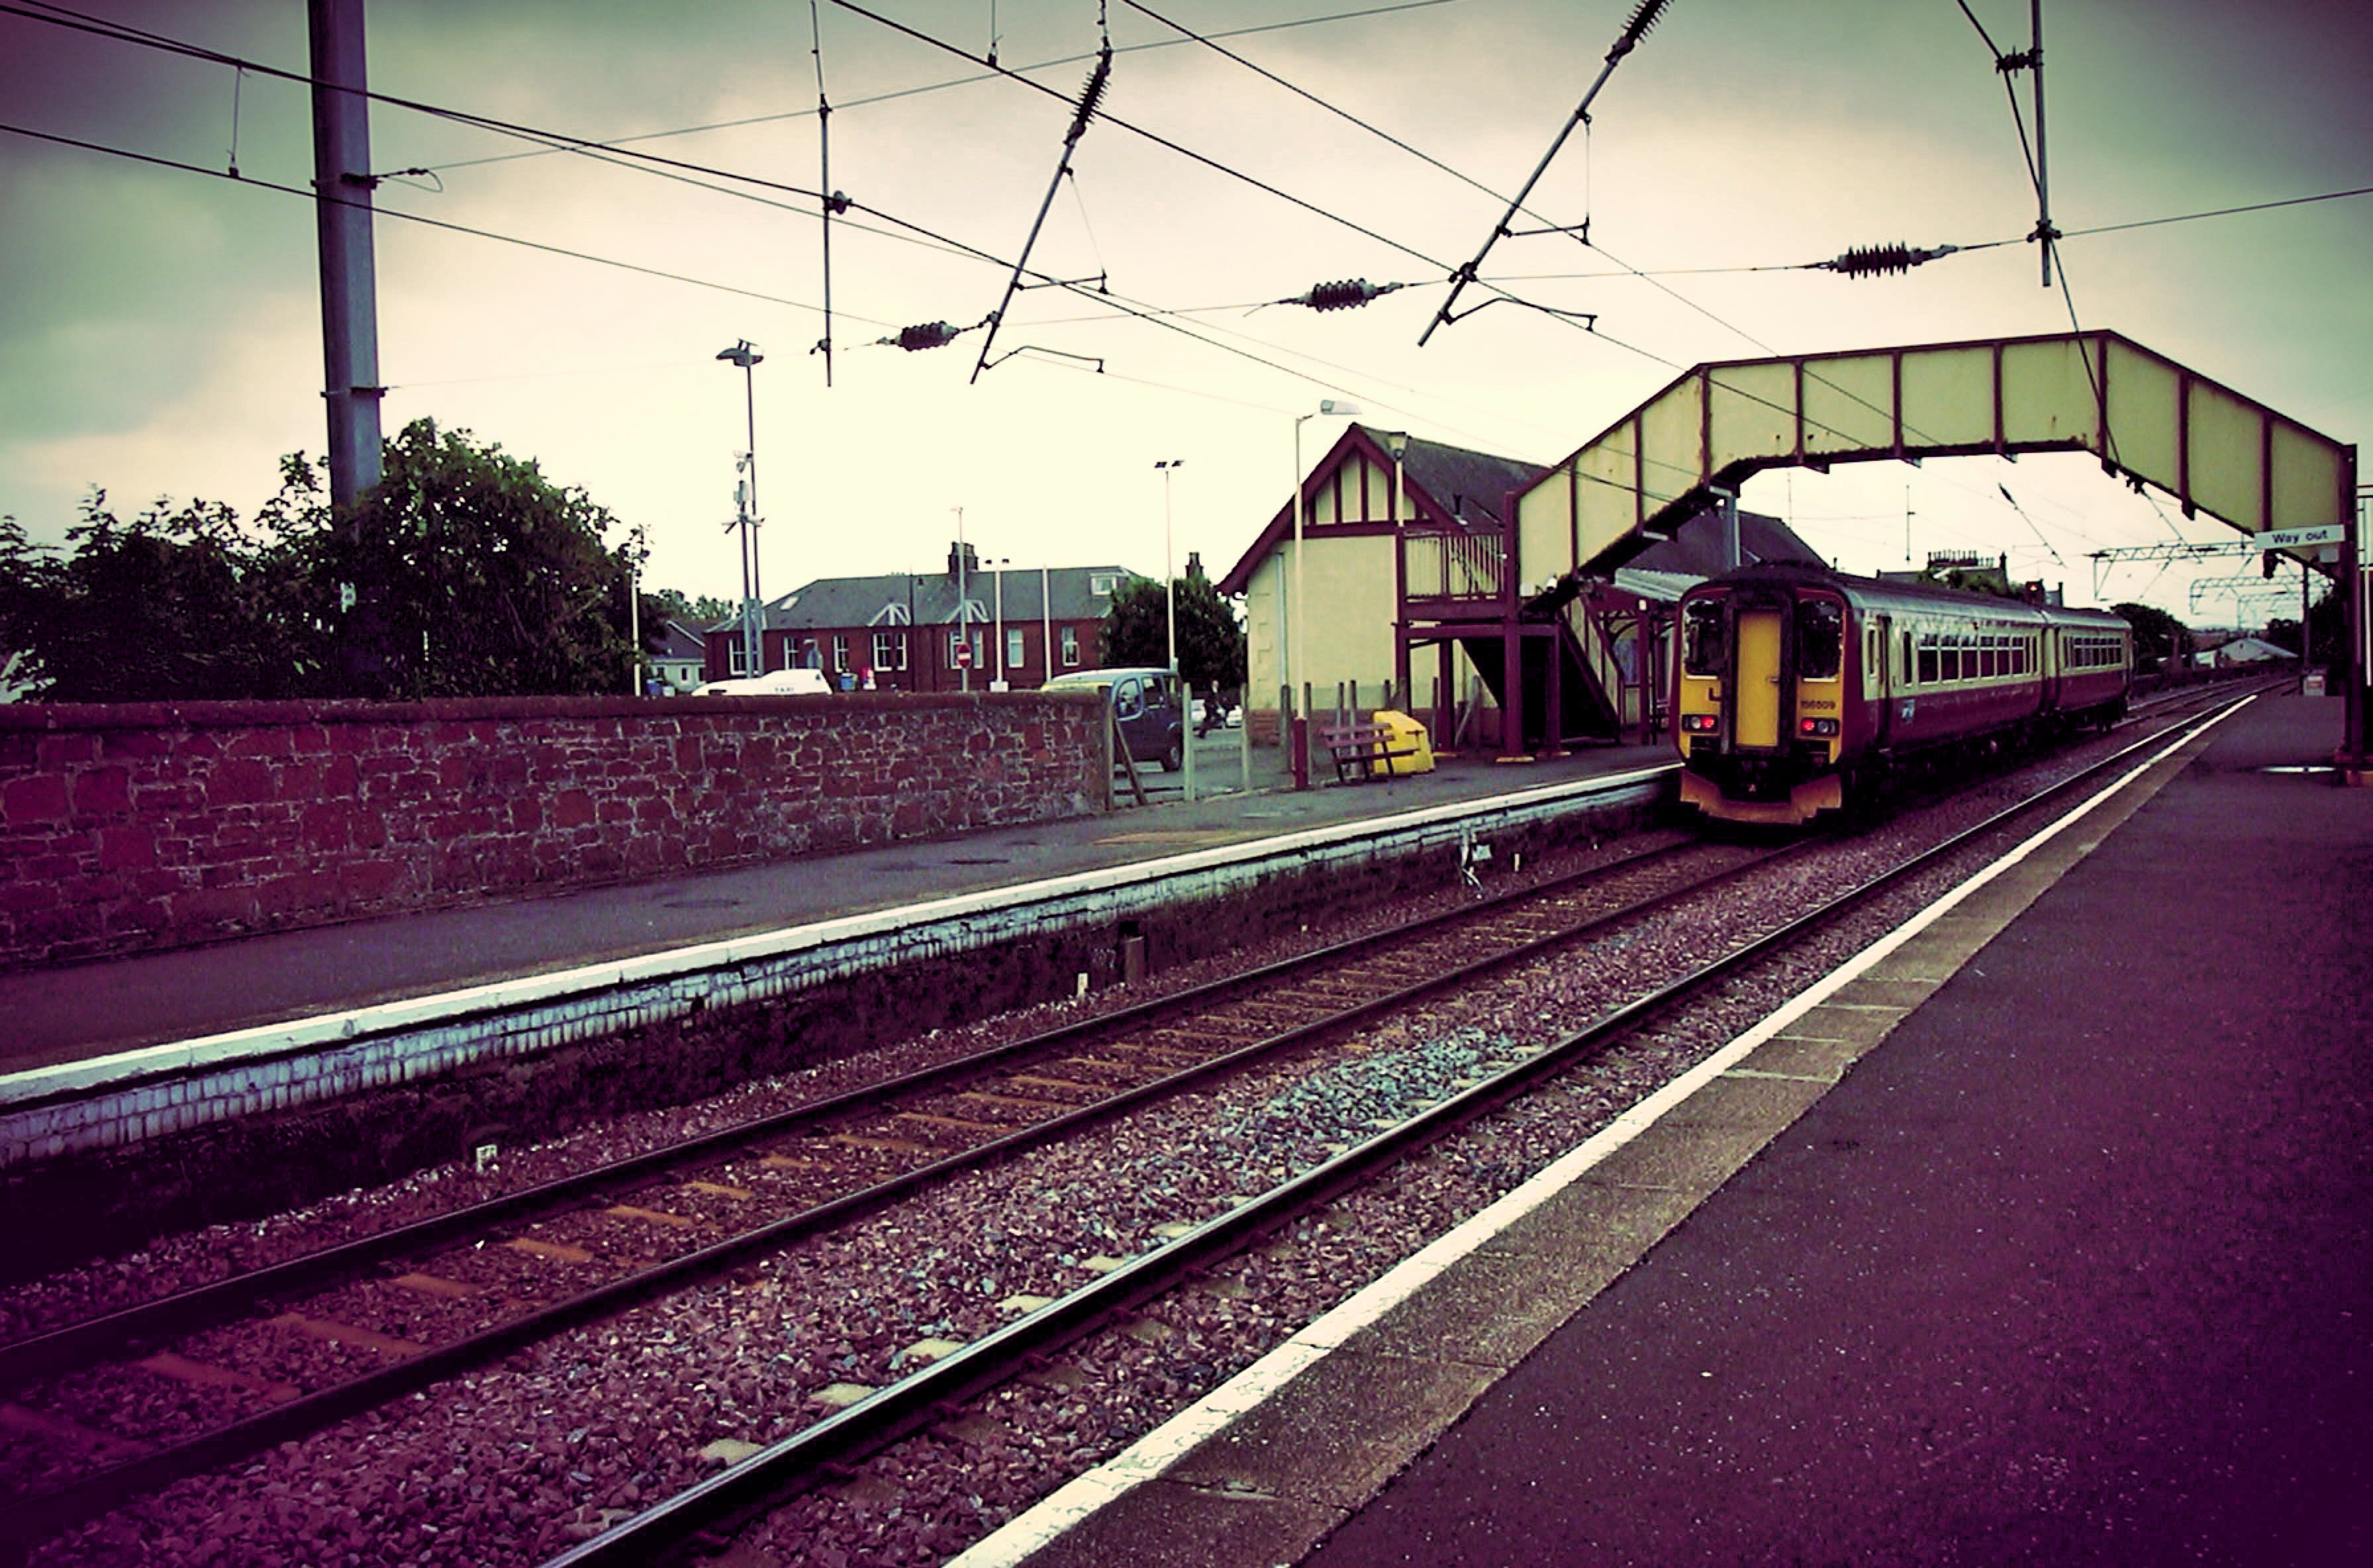
track, railway, traffic, night, train, travel, transport, vehicle, train station, platform, electricity, departure, locomotive, wait, railroad track, scotland, railway station, seemed, gateway, rail transport, passenger train, land vehicle, metropolitan area